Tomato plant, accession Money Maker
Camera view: tilt-top (135 deg); turntable rotation: 240 degrees
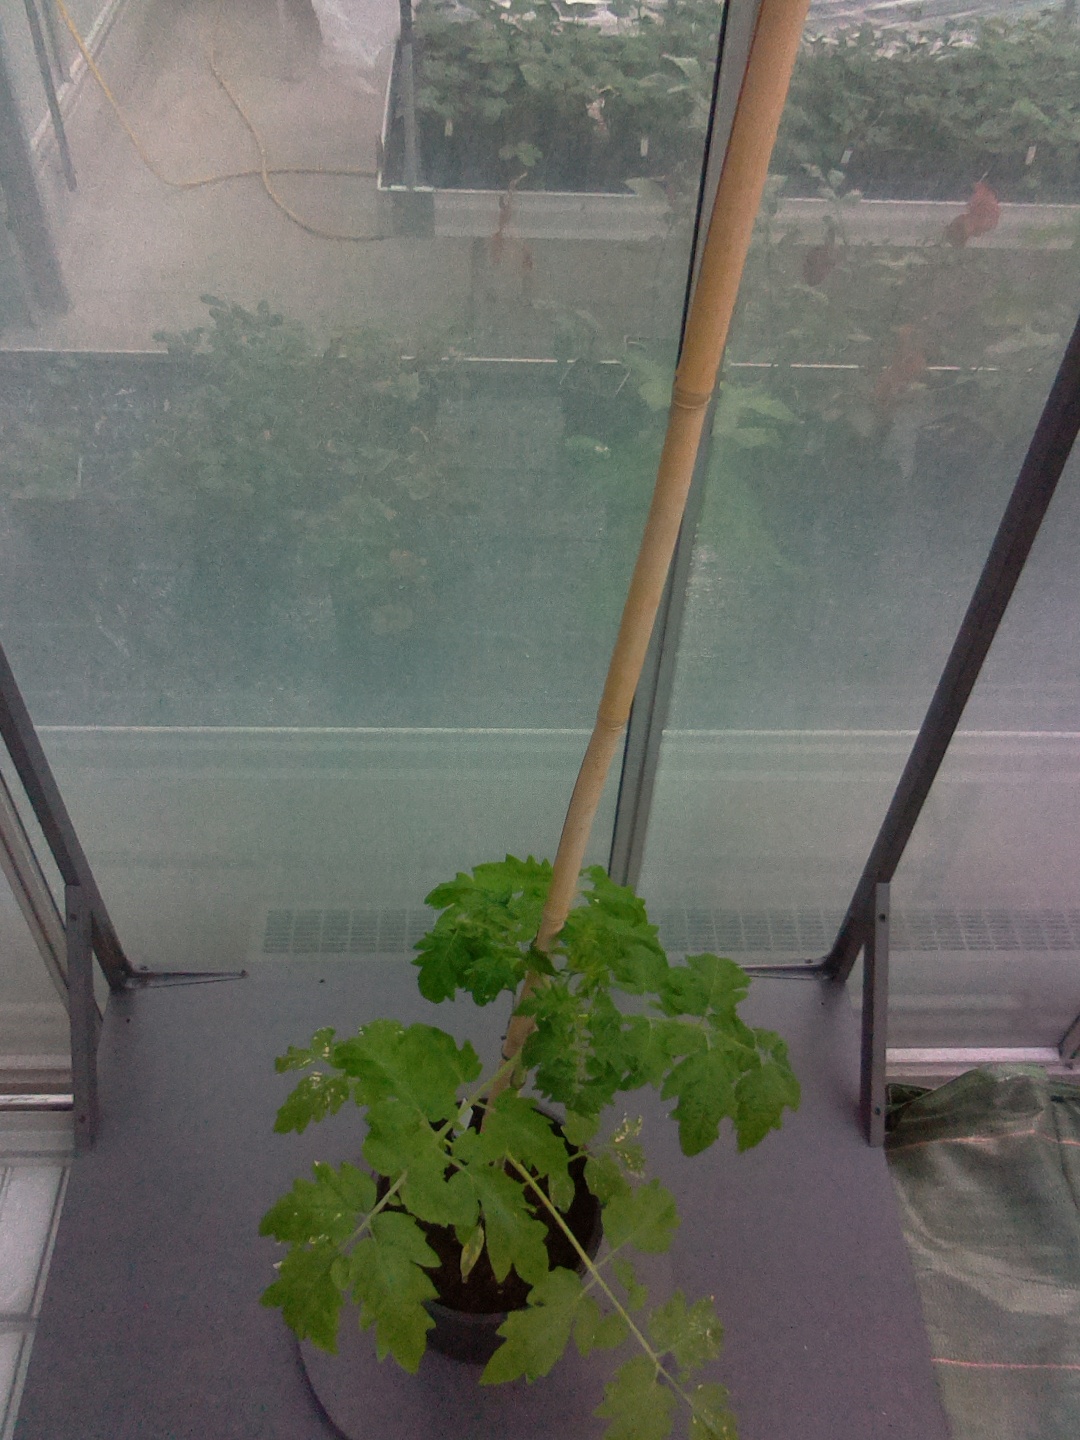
BBCH growth stage 14: 8 of true leaves visible